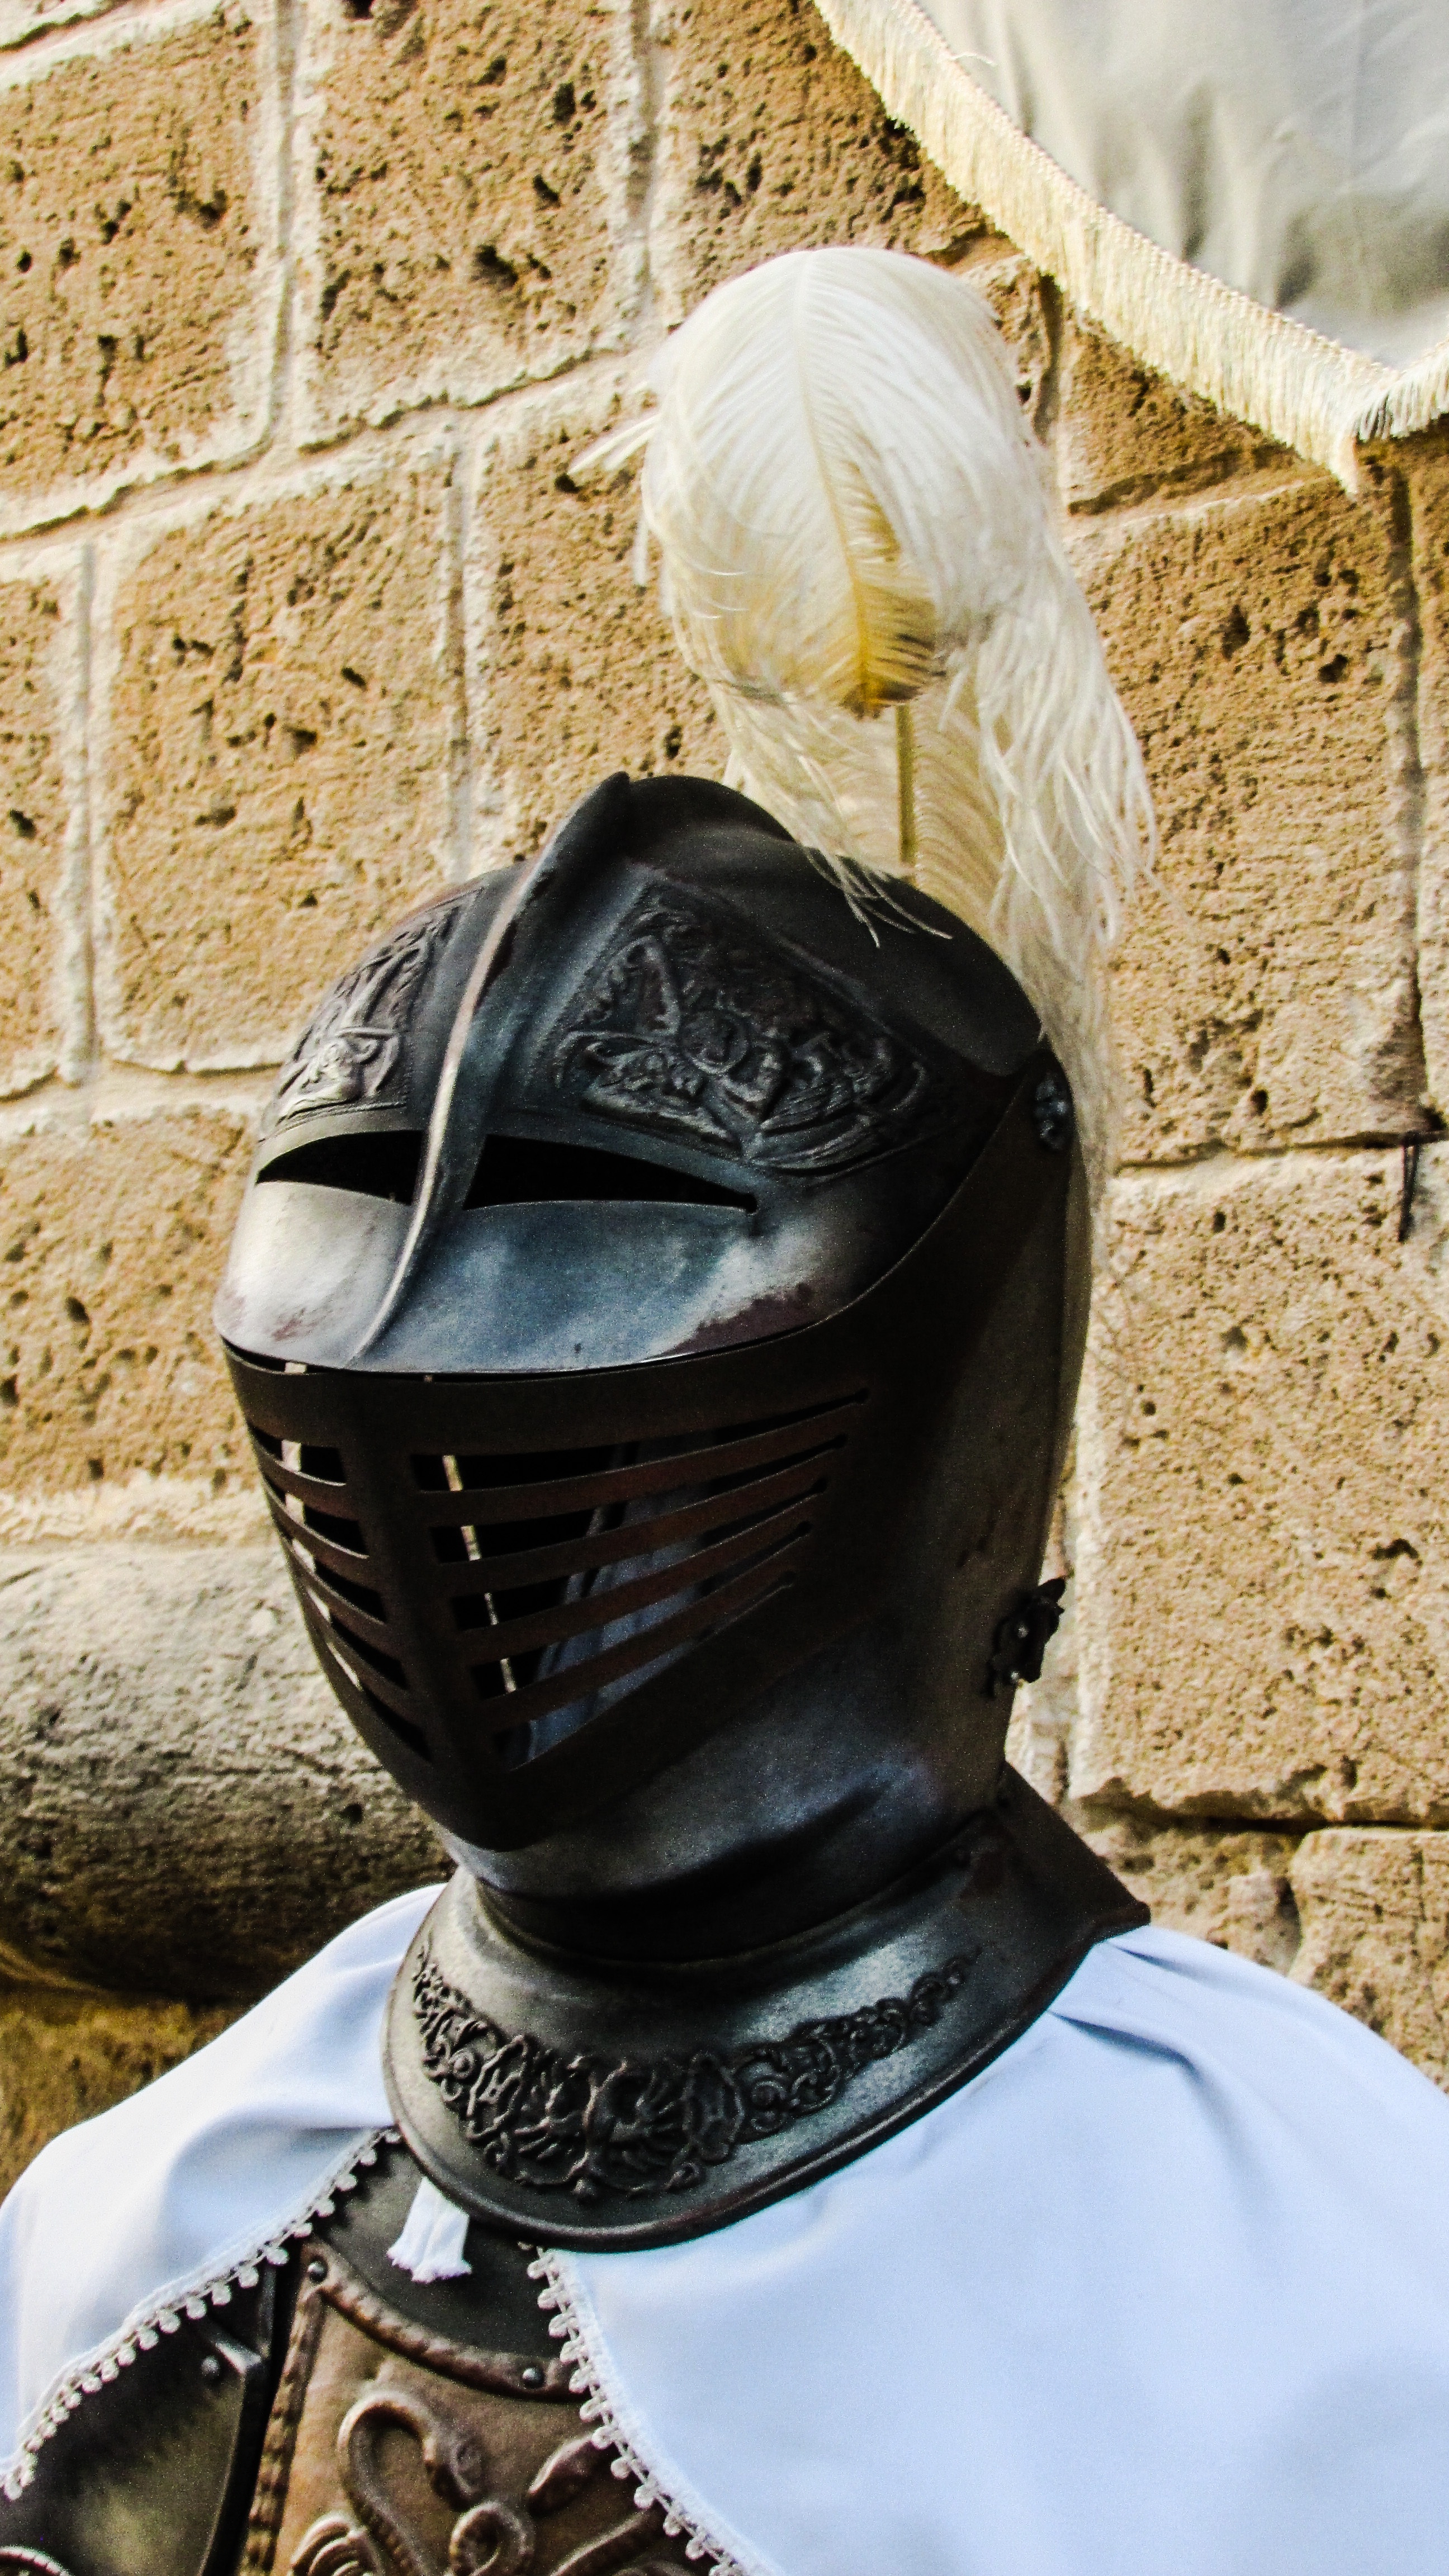
vintage, military, statue, metal, clothing, sculpture, medieval, temple, helmet, protection, costume, shiny, guard, cyprus, metallic, armor, ayia napa, medieval festival, ancient history